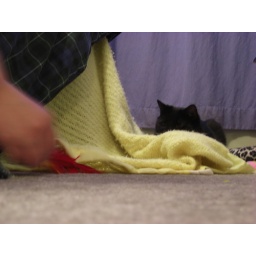
My black cat (Freya) and my grey cat ( Loki) playing with each other and some toys under their blanket.